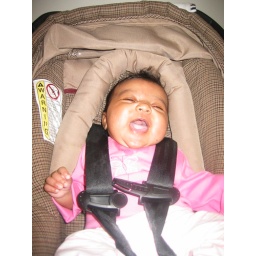
Happy in my car seat